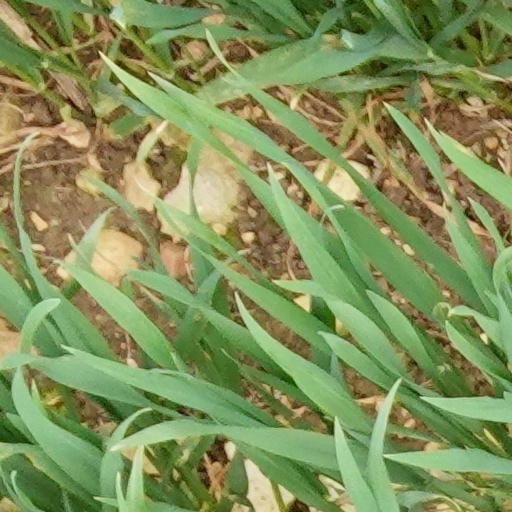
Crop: wheat